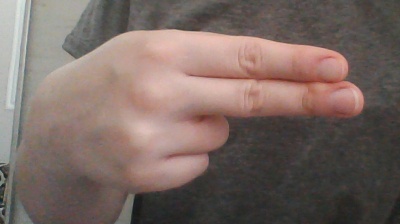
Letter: ain